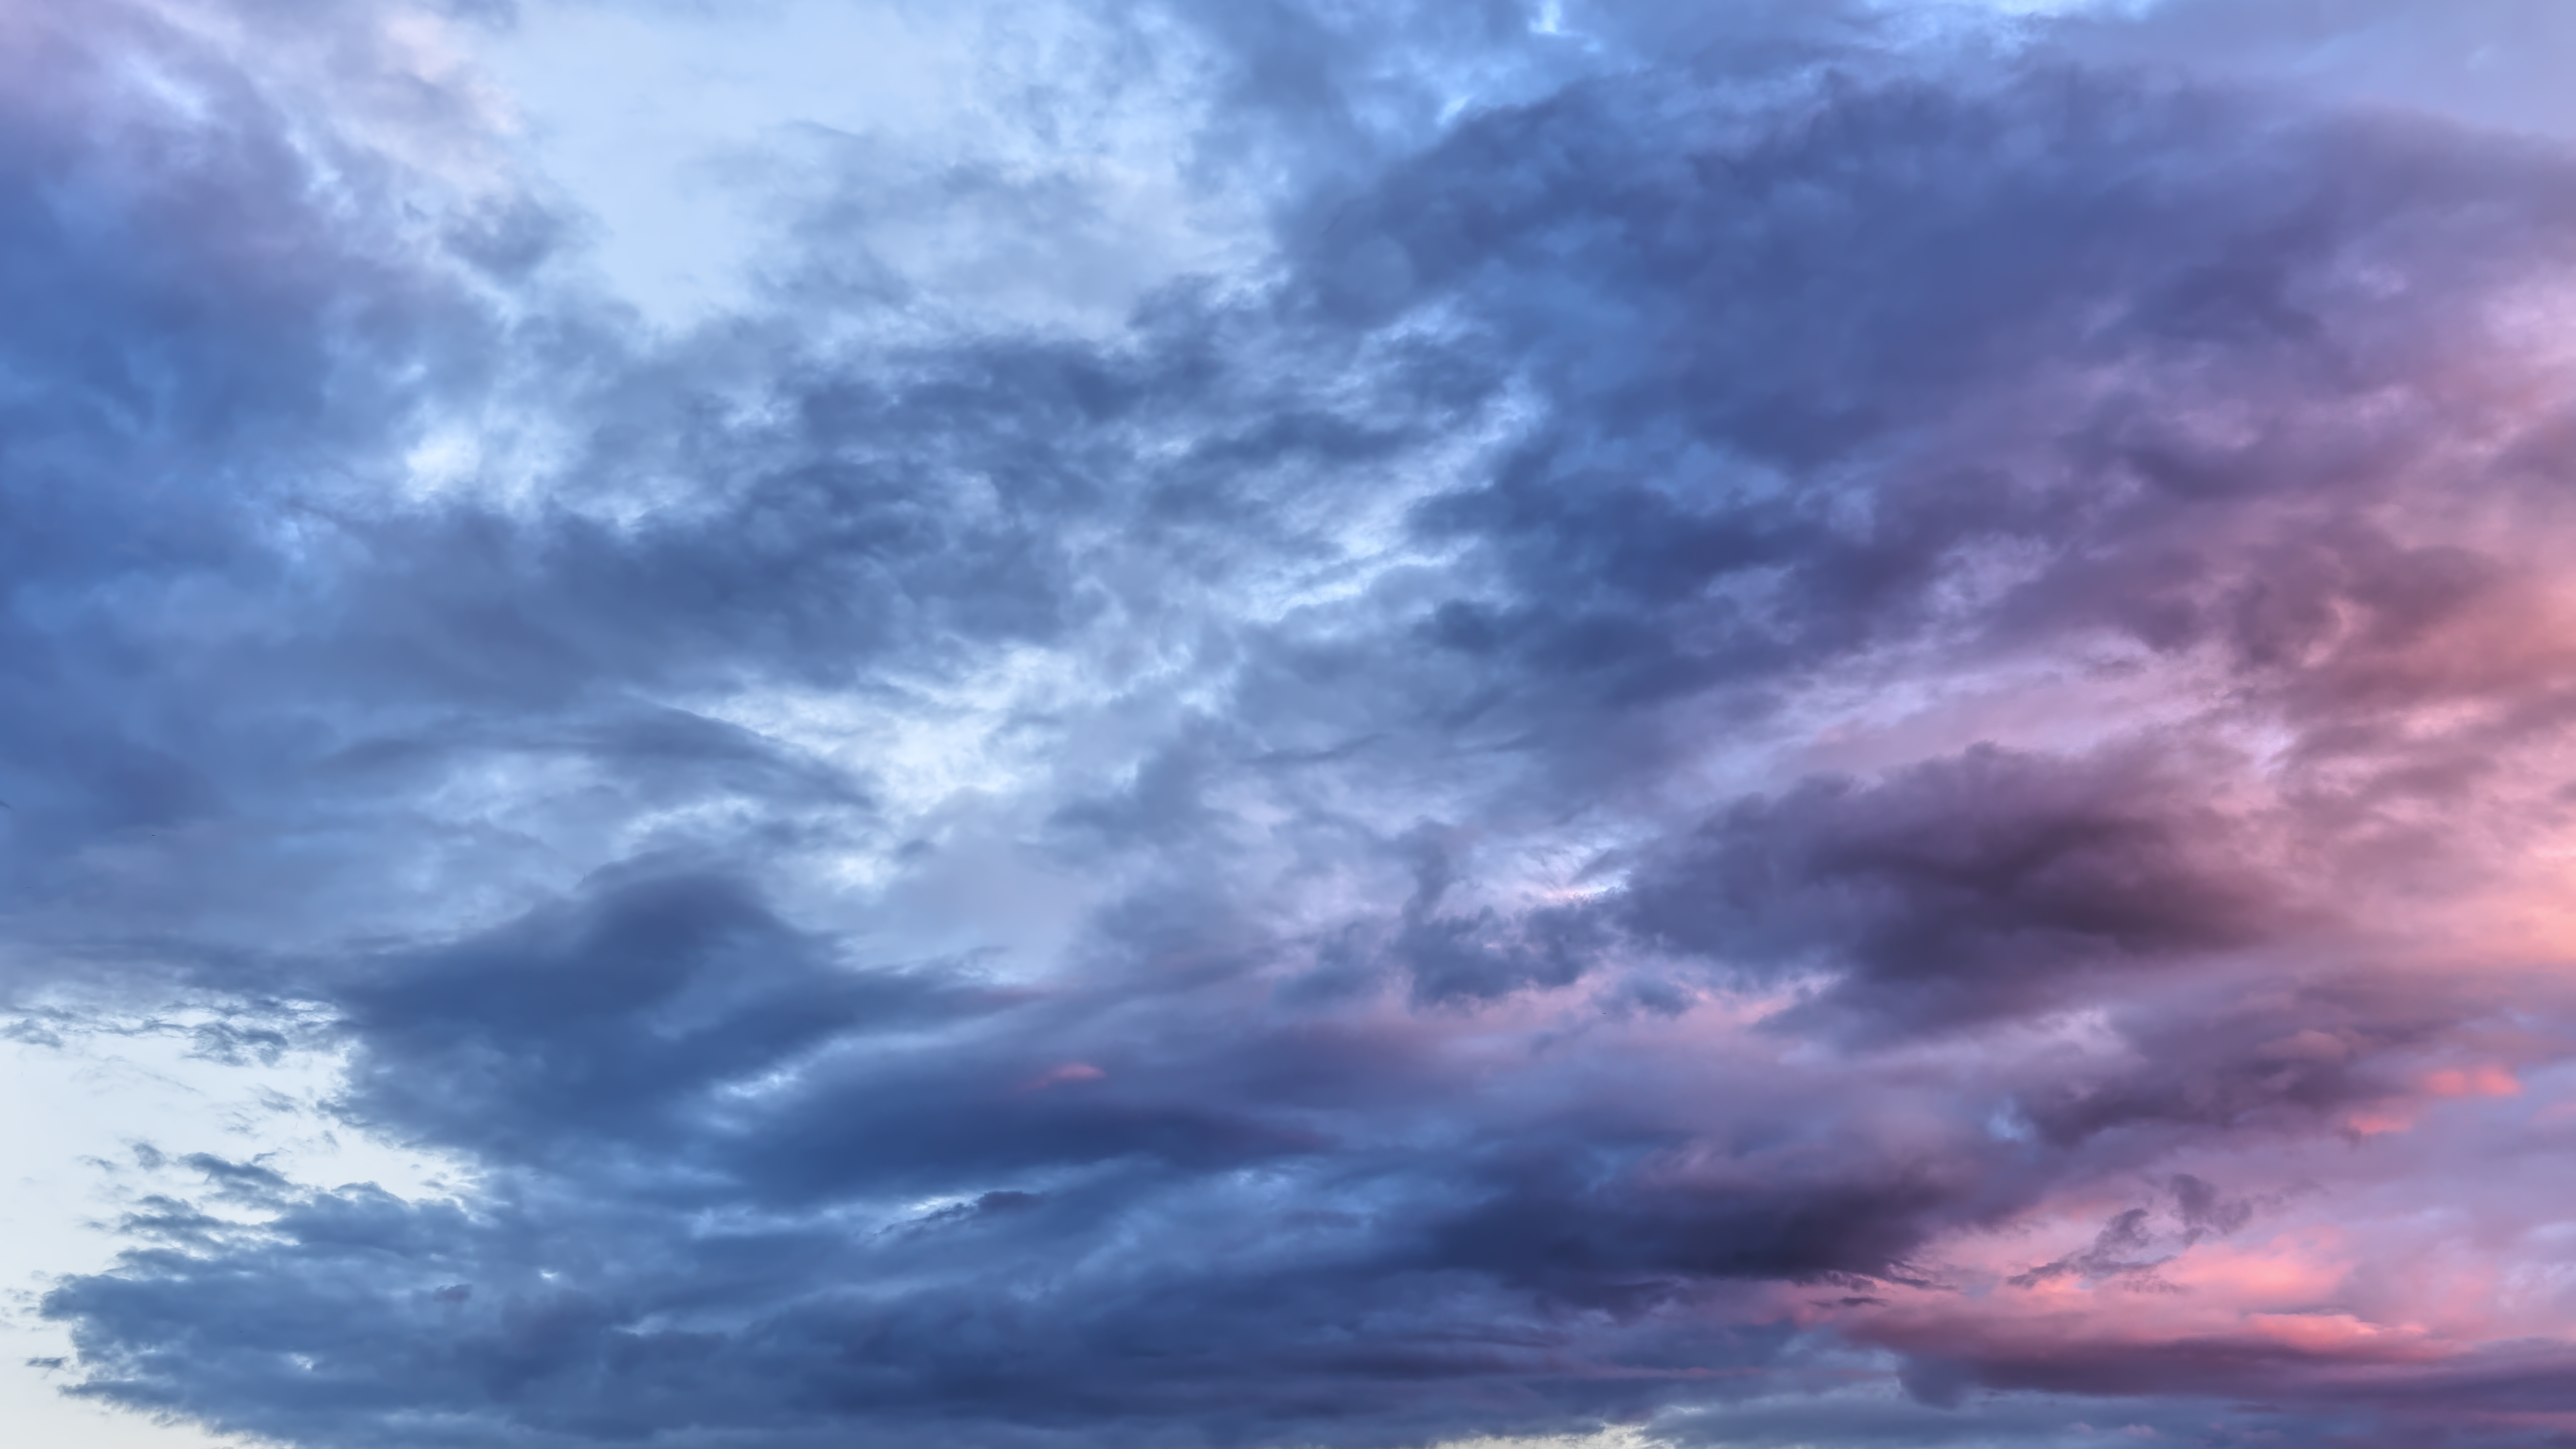
sunset, clouds, sky, colourful, evening, cloud, daytime, atmosphere, cumulus, meteorological phenomenon, morning, afterglow, horizon, calm, sunlight, dawn, red sky at morning, dusk, computer wallpaper